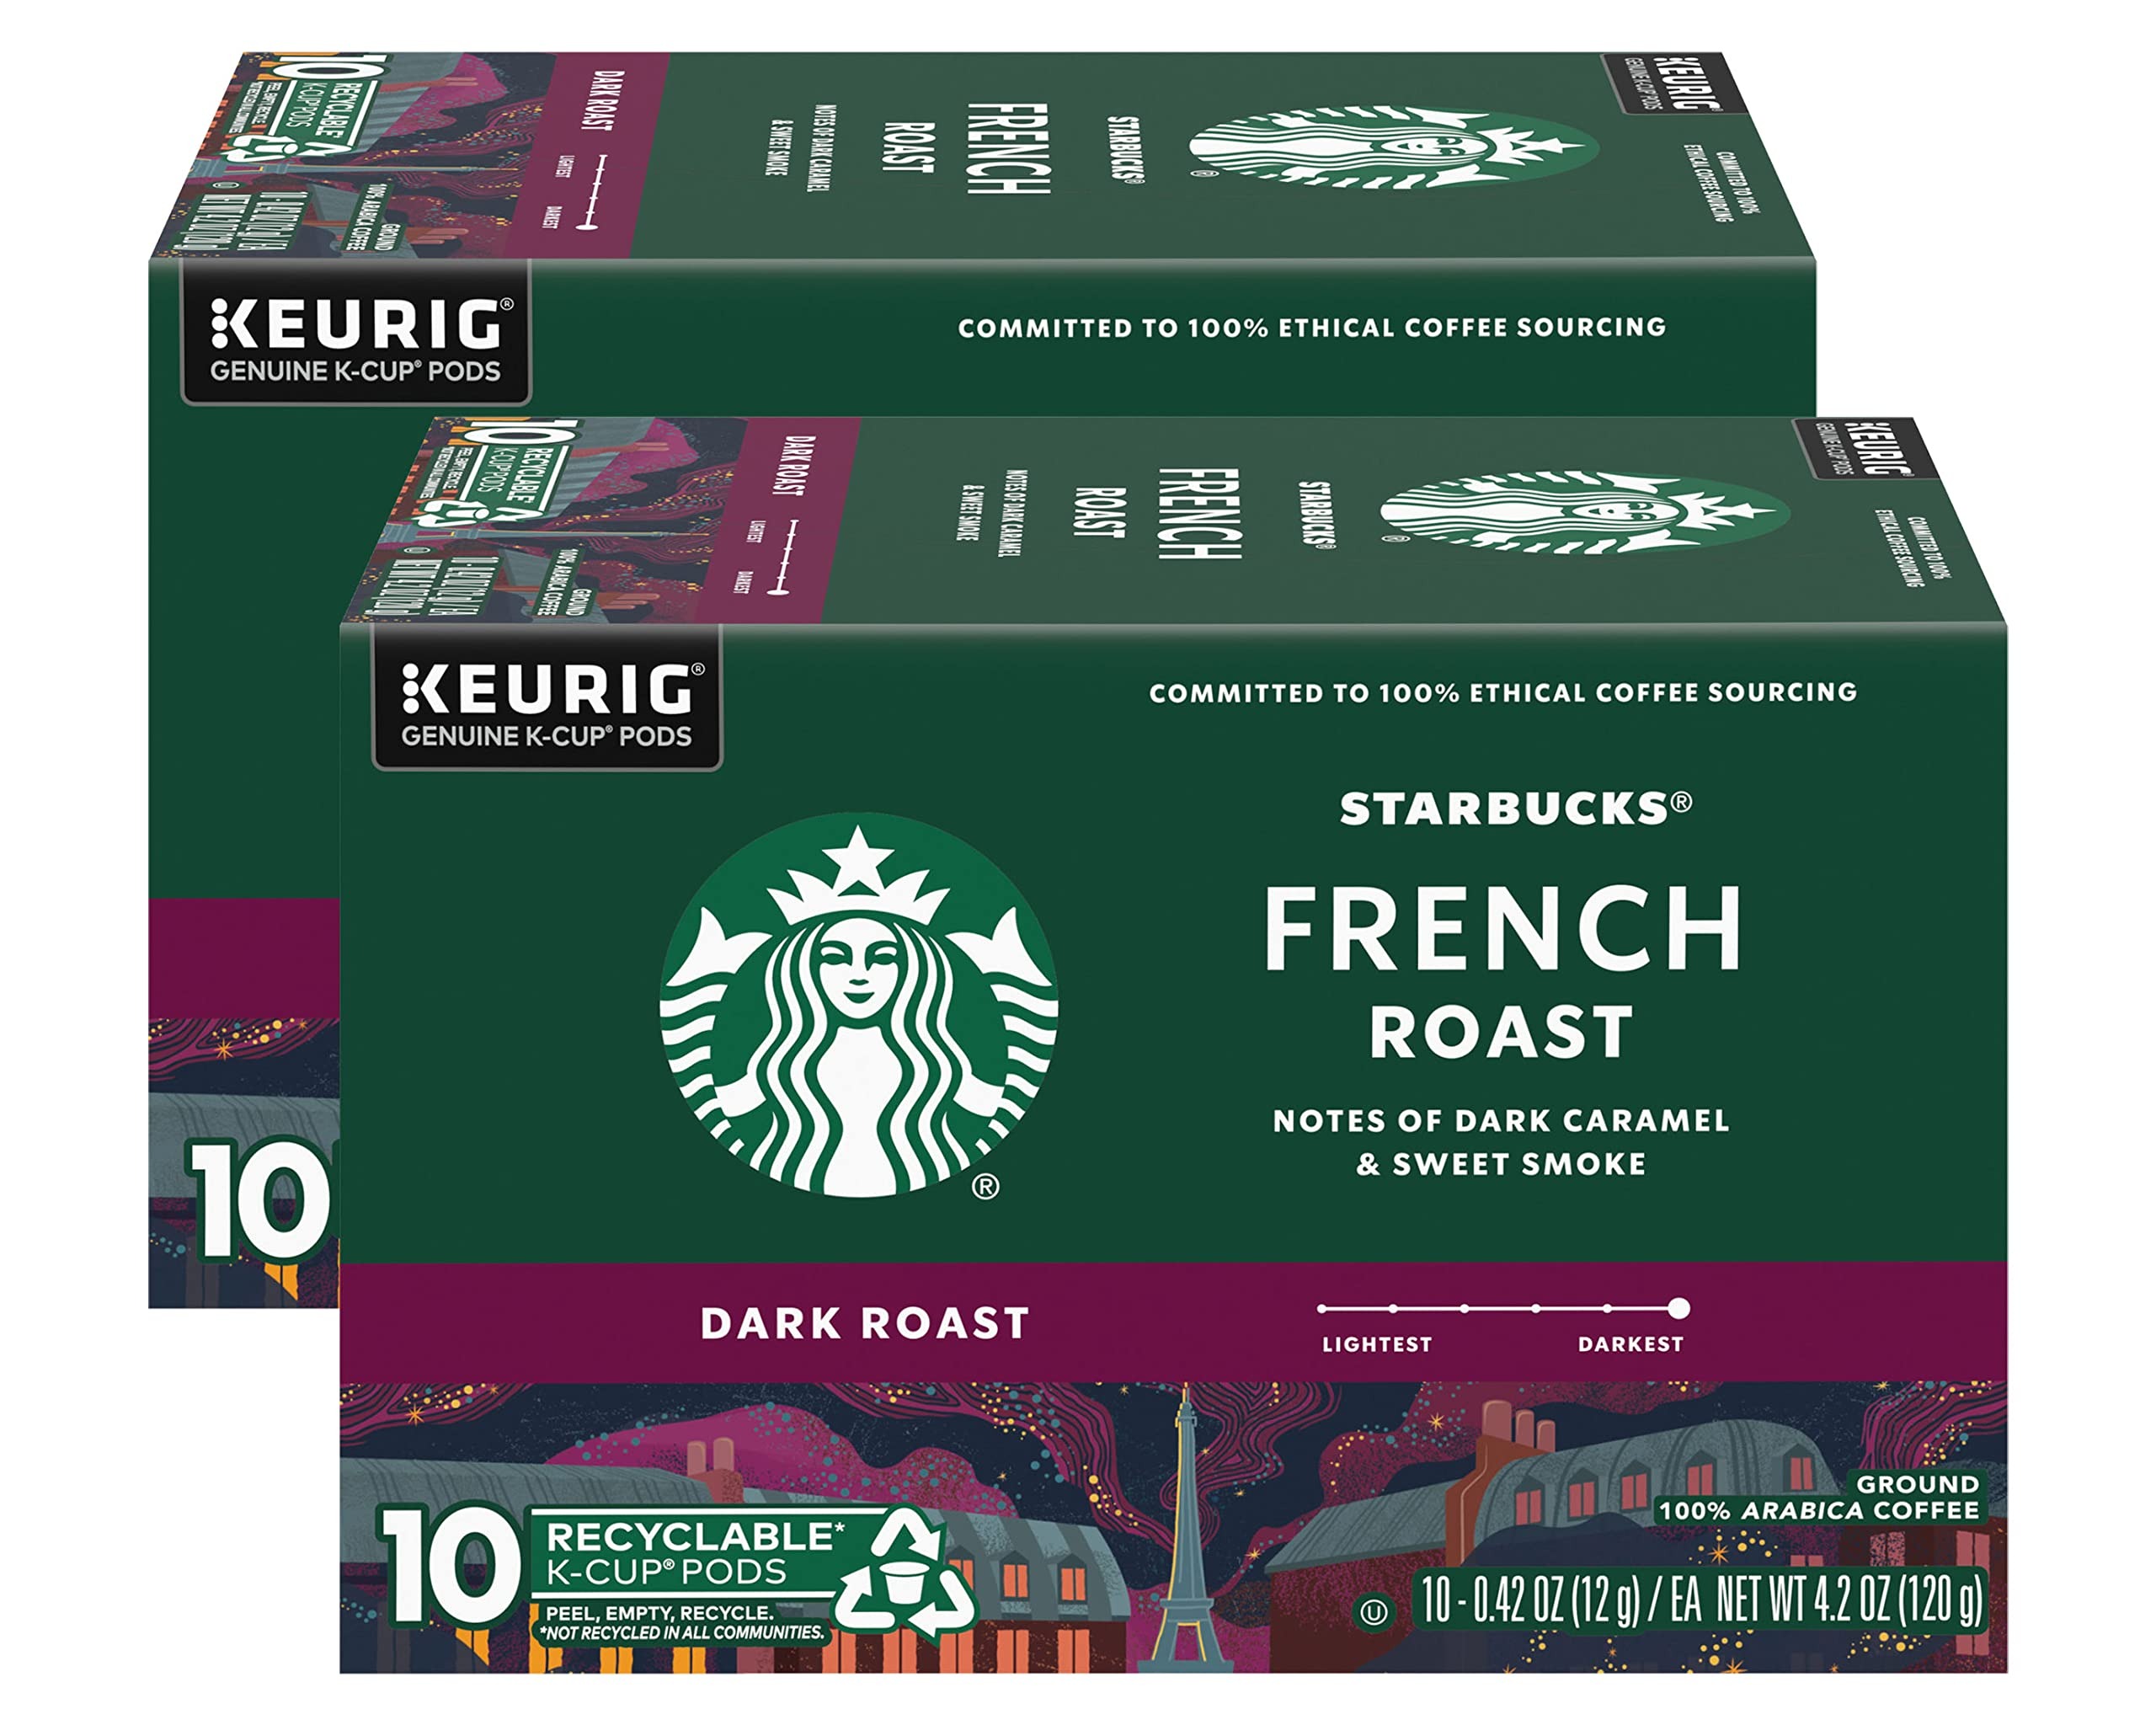
Item Name: Starbucks Coffee K-Cup Pods, French Roast, Dark Roast Ground Coffee K-Cups for Keurig Brewers, 100% Arabica Coffee, 10 CT K-Cup Pods/Box (Pack of 2 Boxes)
Product Description: Starbucks Keurig Hot French Roast Dark Roast Ground Coffee K-Cup Pods - 10 CT. Starbucks Hot French Roast Dark Roast Ground Coffee K Cup Pods. Keurig Hot. Intense & Smoky.K-Cup pods for use in all Keurig K-Cup brewers.
Value: 20.0
Unit: Count

Price: 25.99